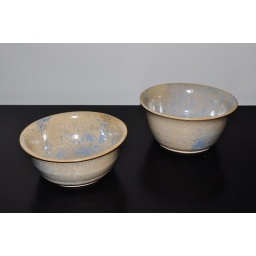
A spray of blue over sand